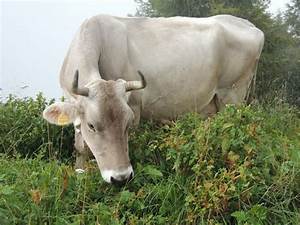
Label: cow